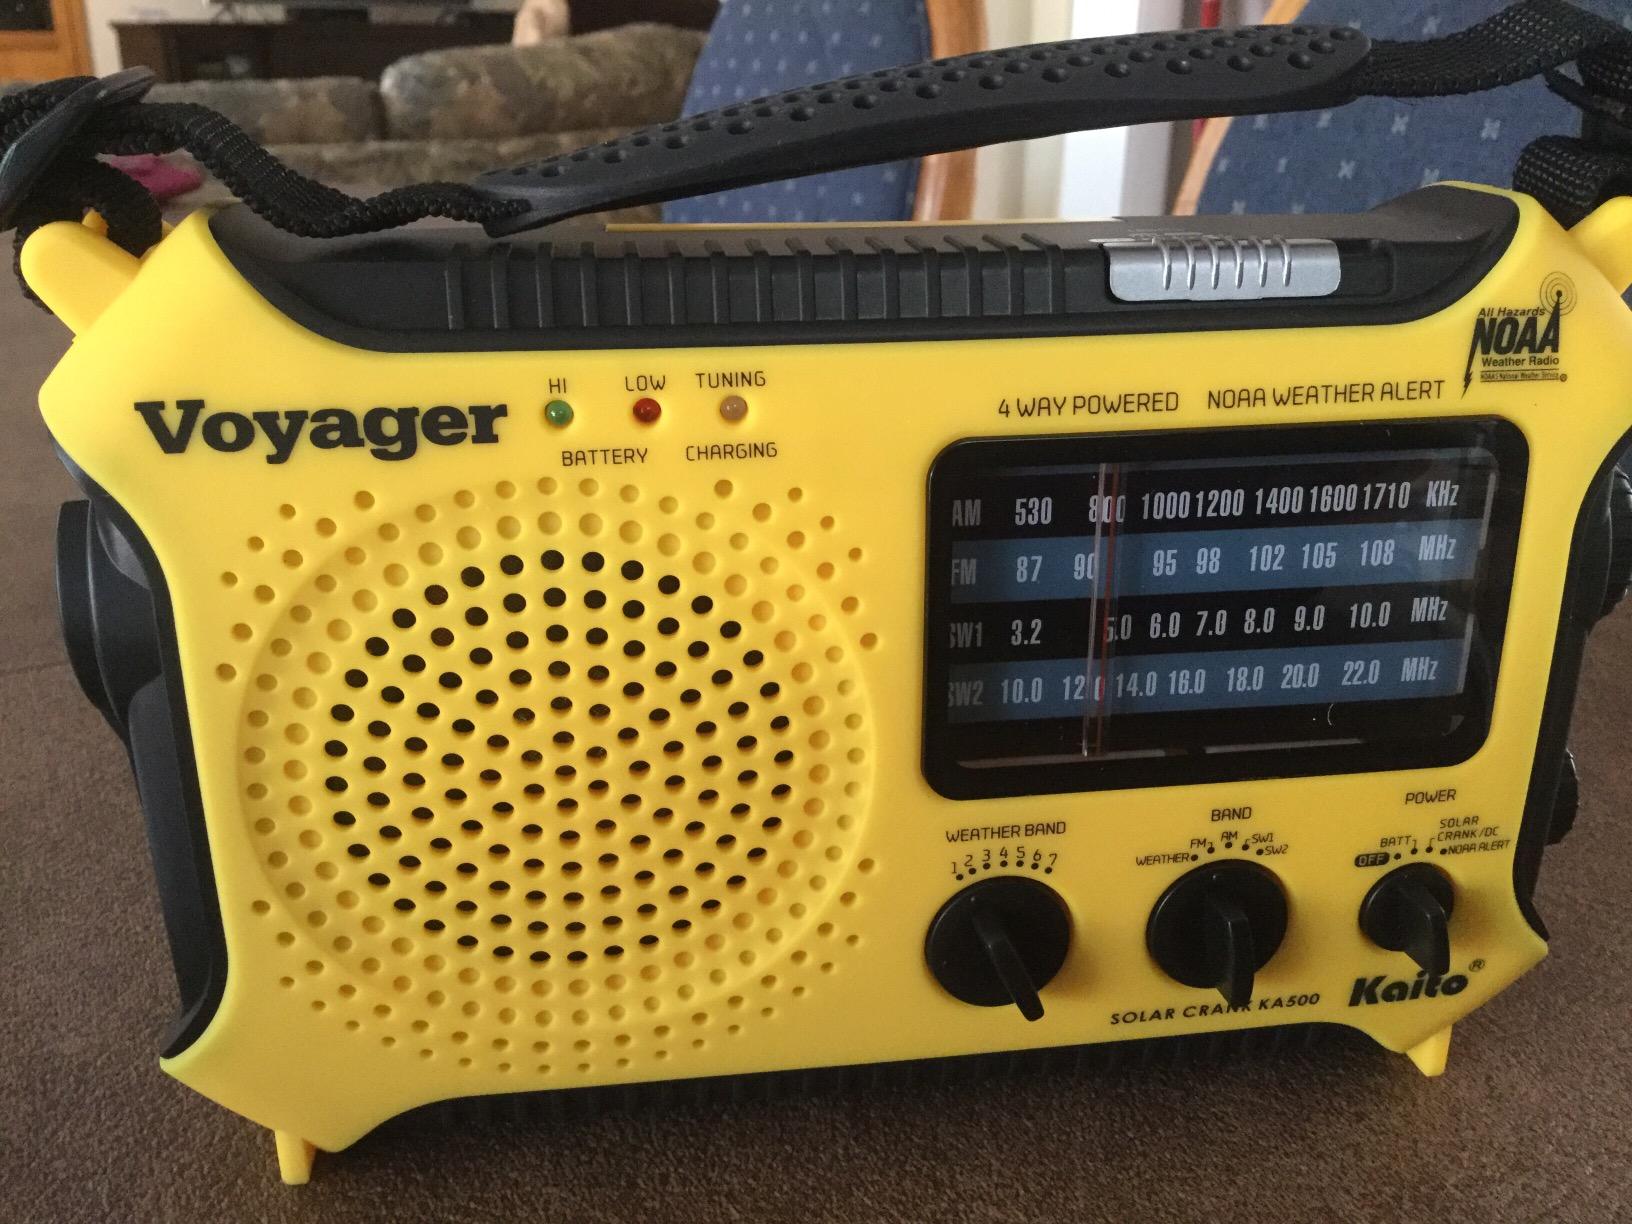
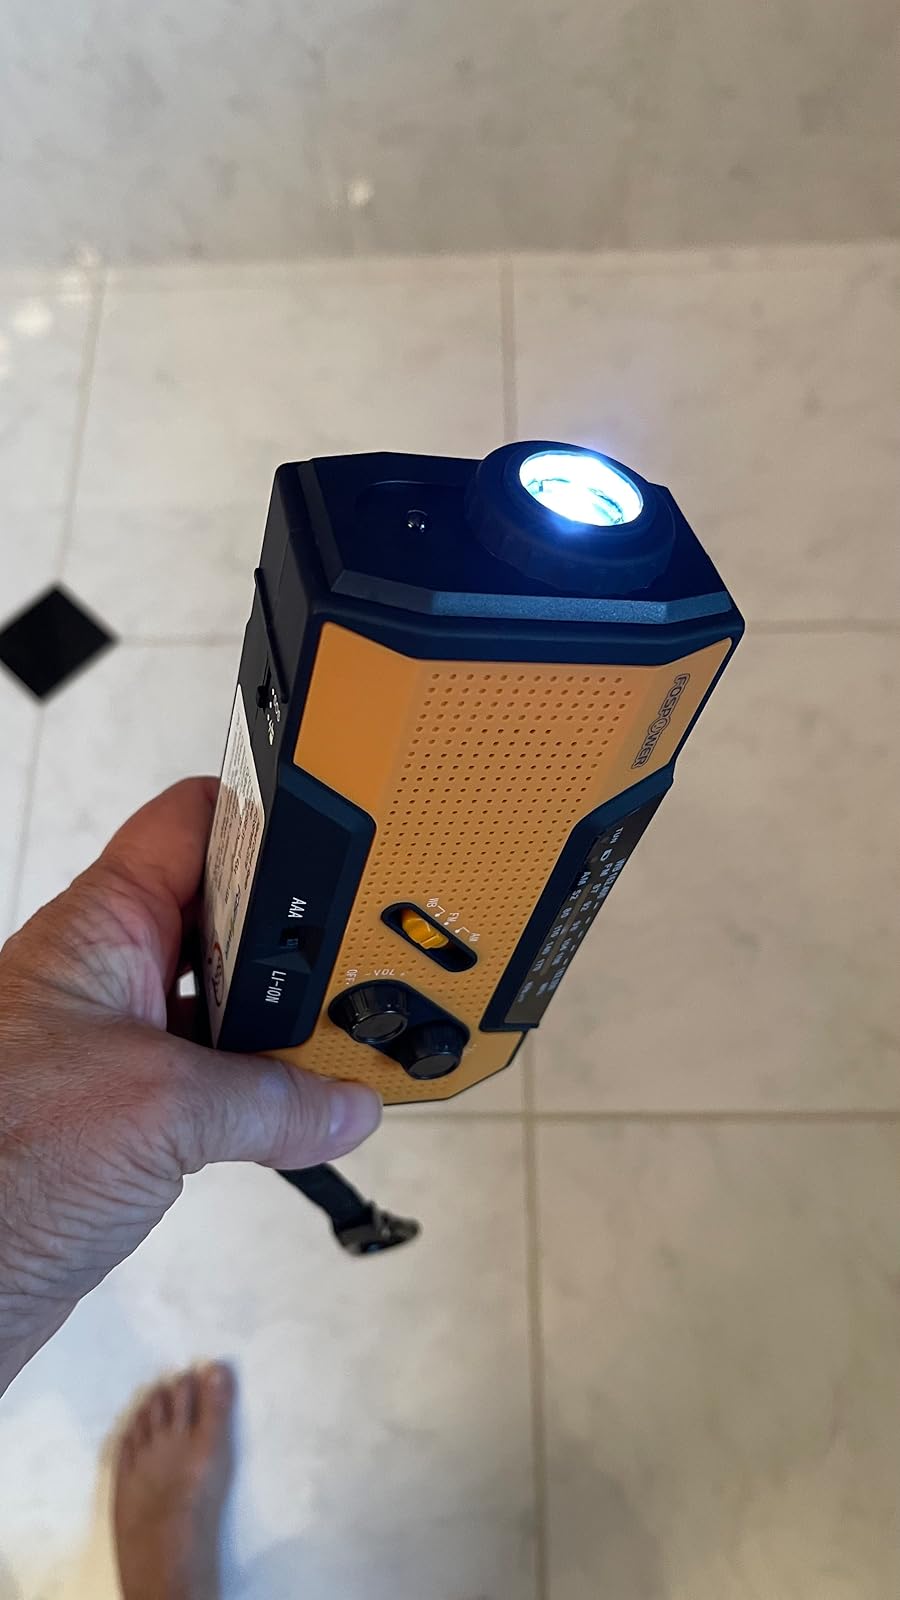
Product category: radio
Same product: no